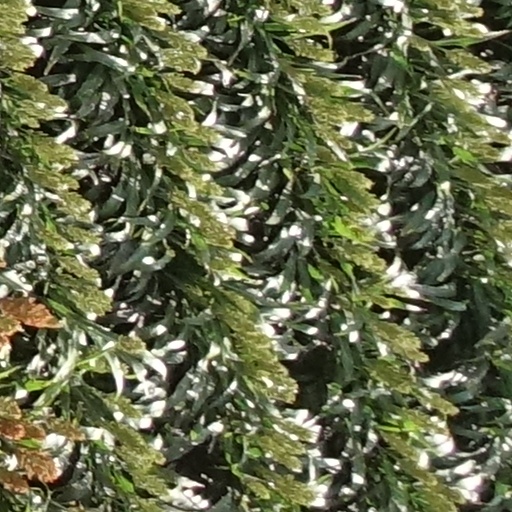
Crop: sorghum